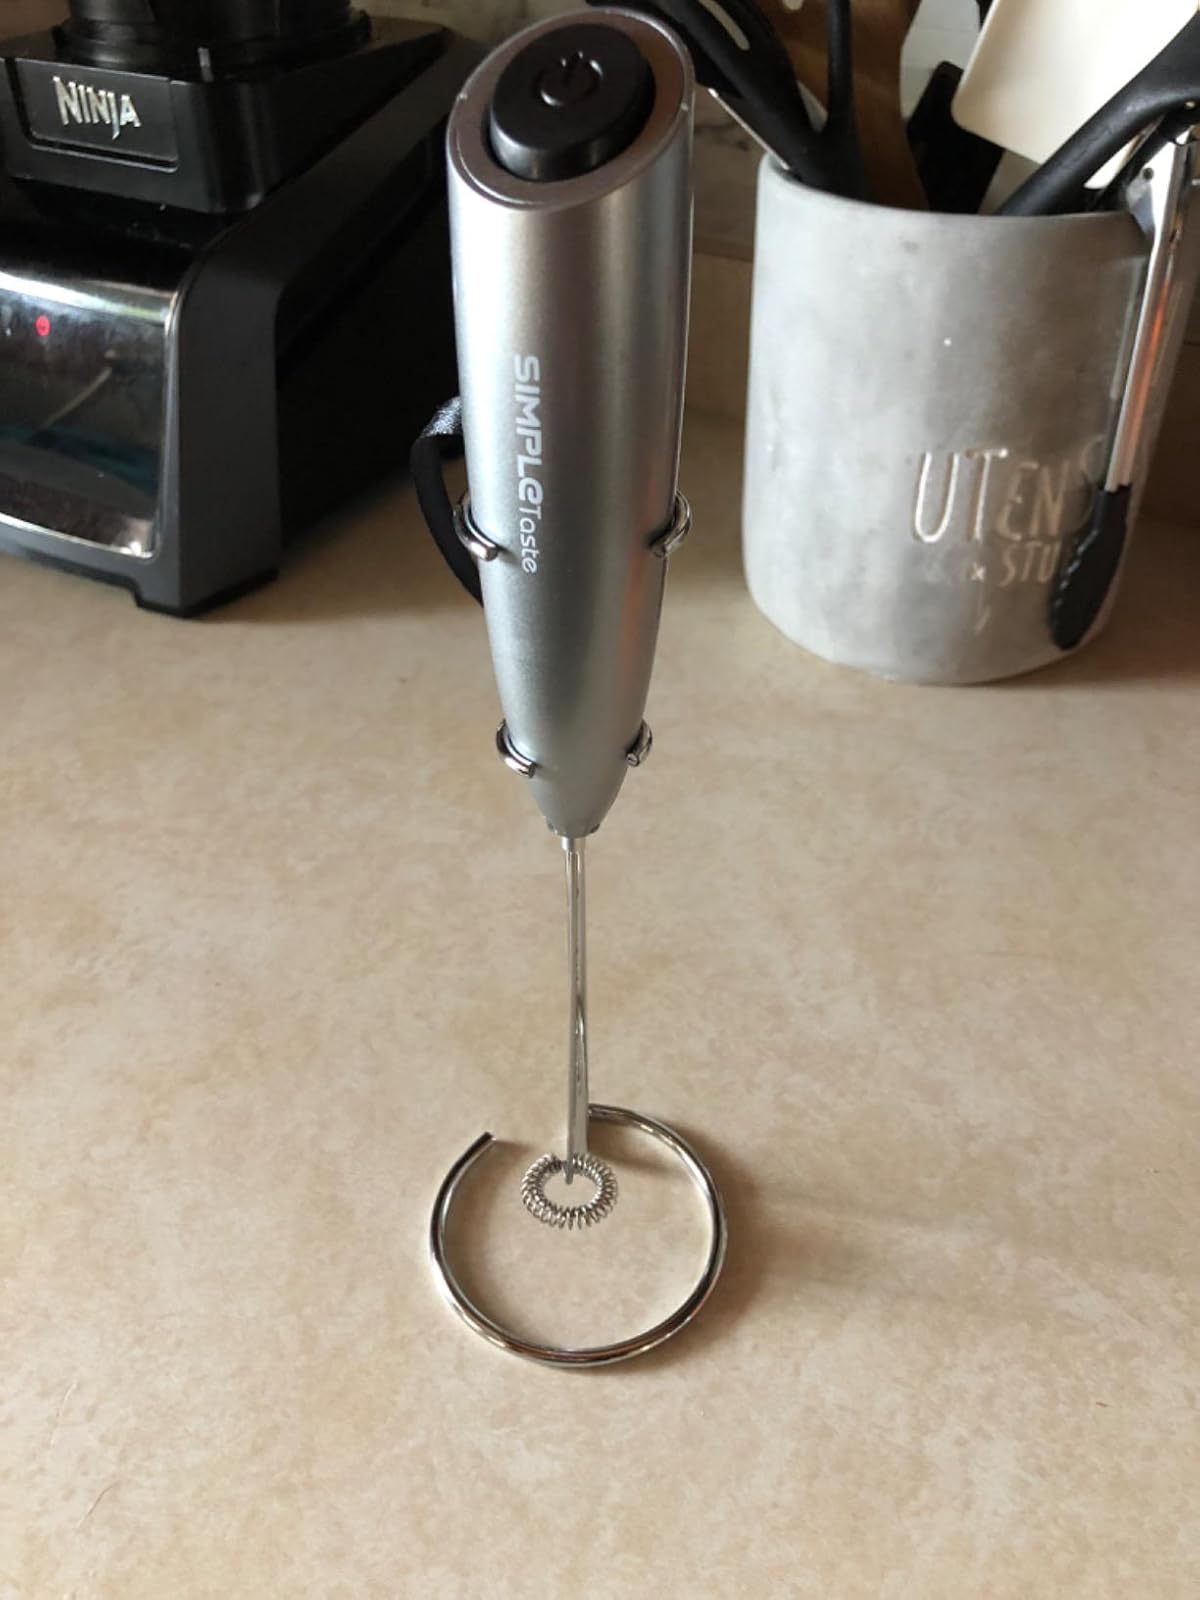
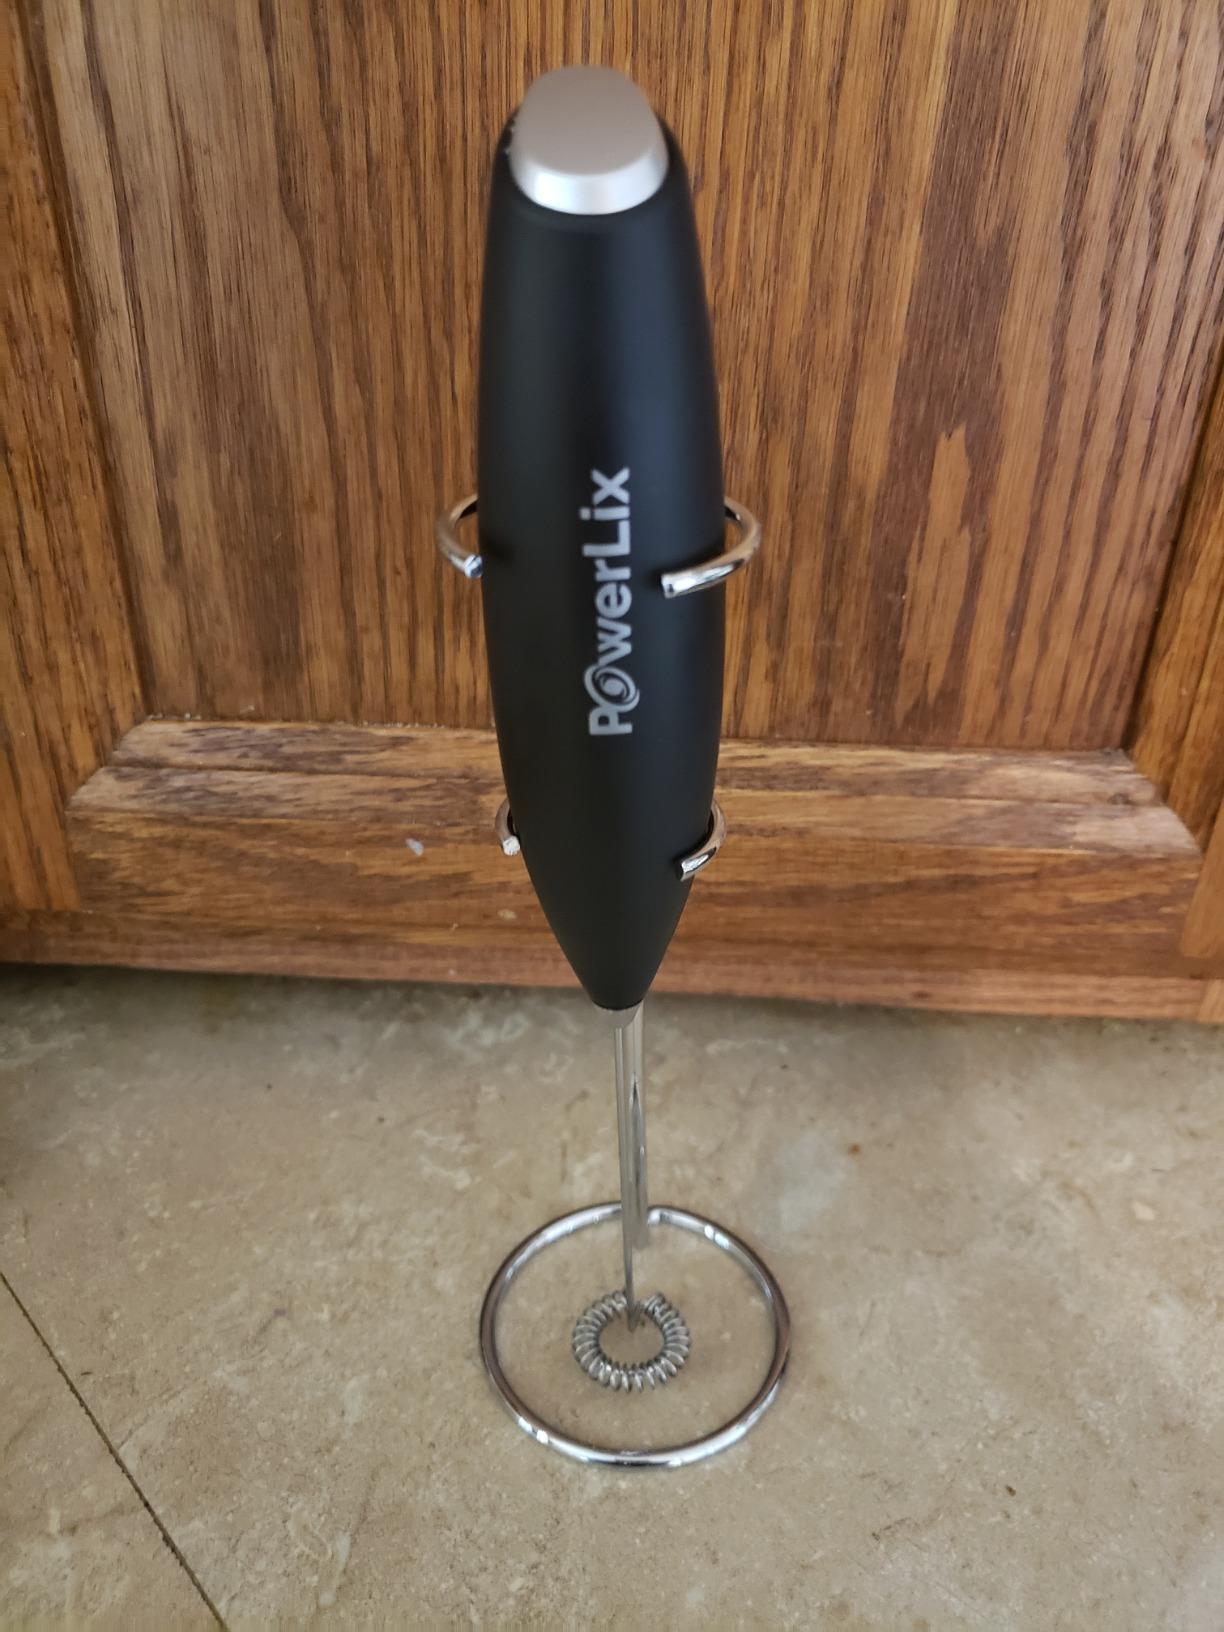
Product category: items_mixer
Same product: no